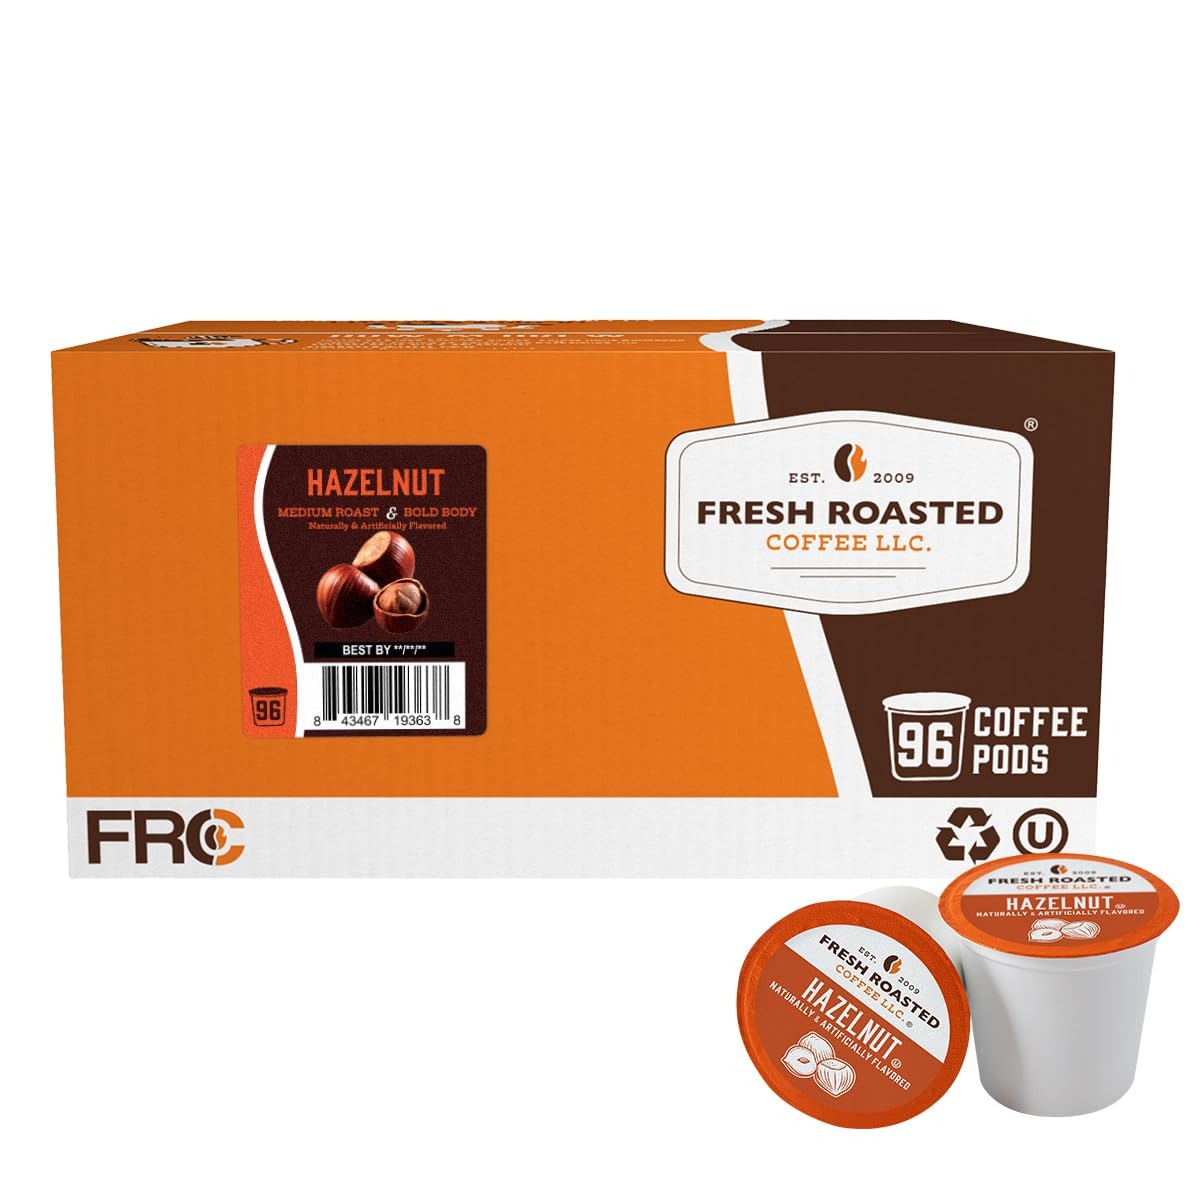
Item Name: Fresh Roasted Coffee, Hazelnut, Flavored Coffee Pods, 96 Count
Bullet Point: Sweet and nutty Hazelnut Flavored Coffee Pods are a delightful way to start your day. The natural hazelnut flavoring blends beautifully with Fresh Roasted Coffee, though, and we think you’ll crave this one any time of day! Made with natural and artificial flavors.
Product Description: We’ve taken Fresh Roasted to the next level of flavor - introducing Fresh Roasted Flavored Coffee Pods! Each coffee pod is filled with Fresh Roasted Coffee and hazelnut flavors - nothing else. Every variety is sugar-free and full of flavor. And just like our regular coffee pods, each pod is nitrogen flushed to maximize freshness.<br>Sweet and nutty Hazelnut Flavored Coffee Pods are a delightful way to start your day. The hazelnut flavoring blends beautifully with Fresh Roasted Coffee, though, and we think you’ll crave this one any time of day!
Value: 96.0
Unit: Count

Price: 34.99